Ackerville Baptist Church of Christ

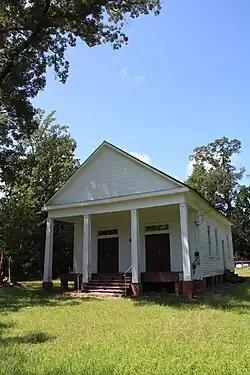
Ackerville Baptist Church of Christ in 2009.

The Ackerville Baptist Church of Christ is a historic Baptist Church of Christ building in Ackerville, Alabama. The one-story Greek Revival style church was built in 1848. It was added to the Alabama Register of Landmarks and Heritage on July 22, 1991 and to the National Register of Historic Places on April 18, 2003 due to its architectural significance.